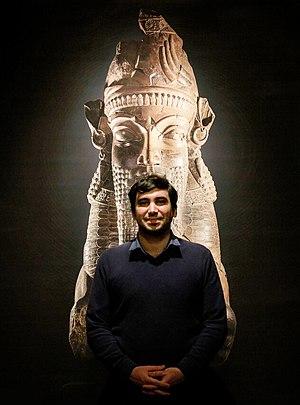
Avi Jacob Bachenheimer est un archéologue et historien australien. Il est directeur de l'Institut de recherche sur la société et la culture iraniennes anciennes.